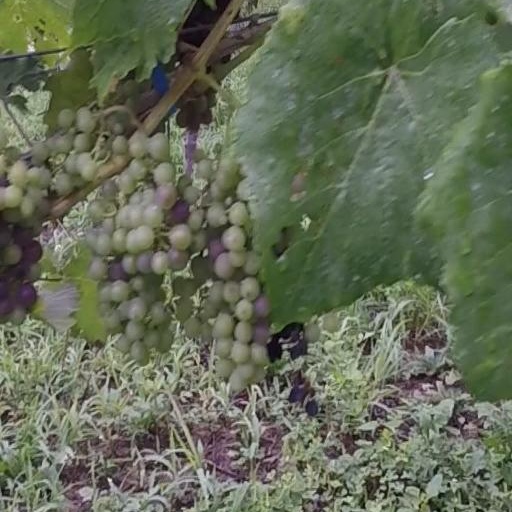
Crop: grape